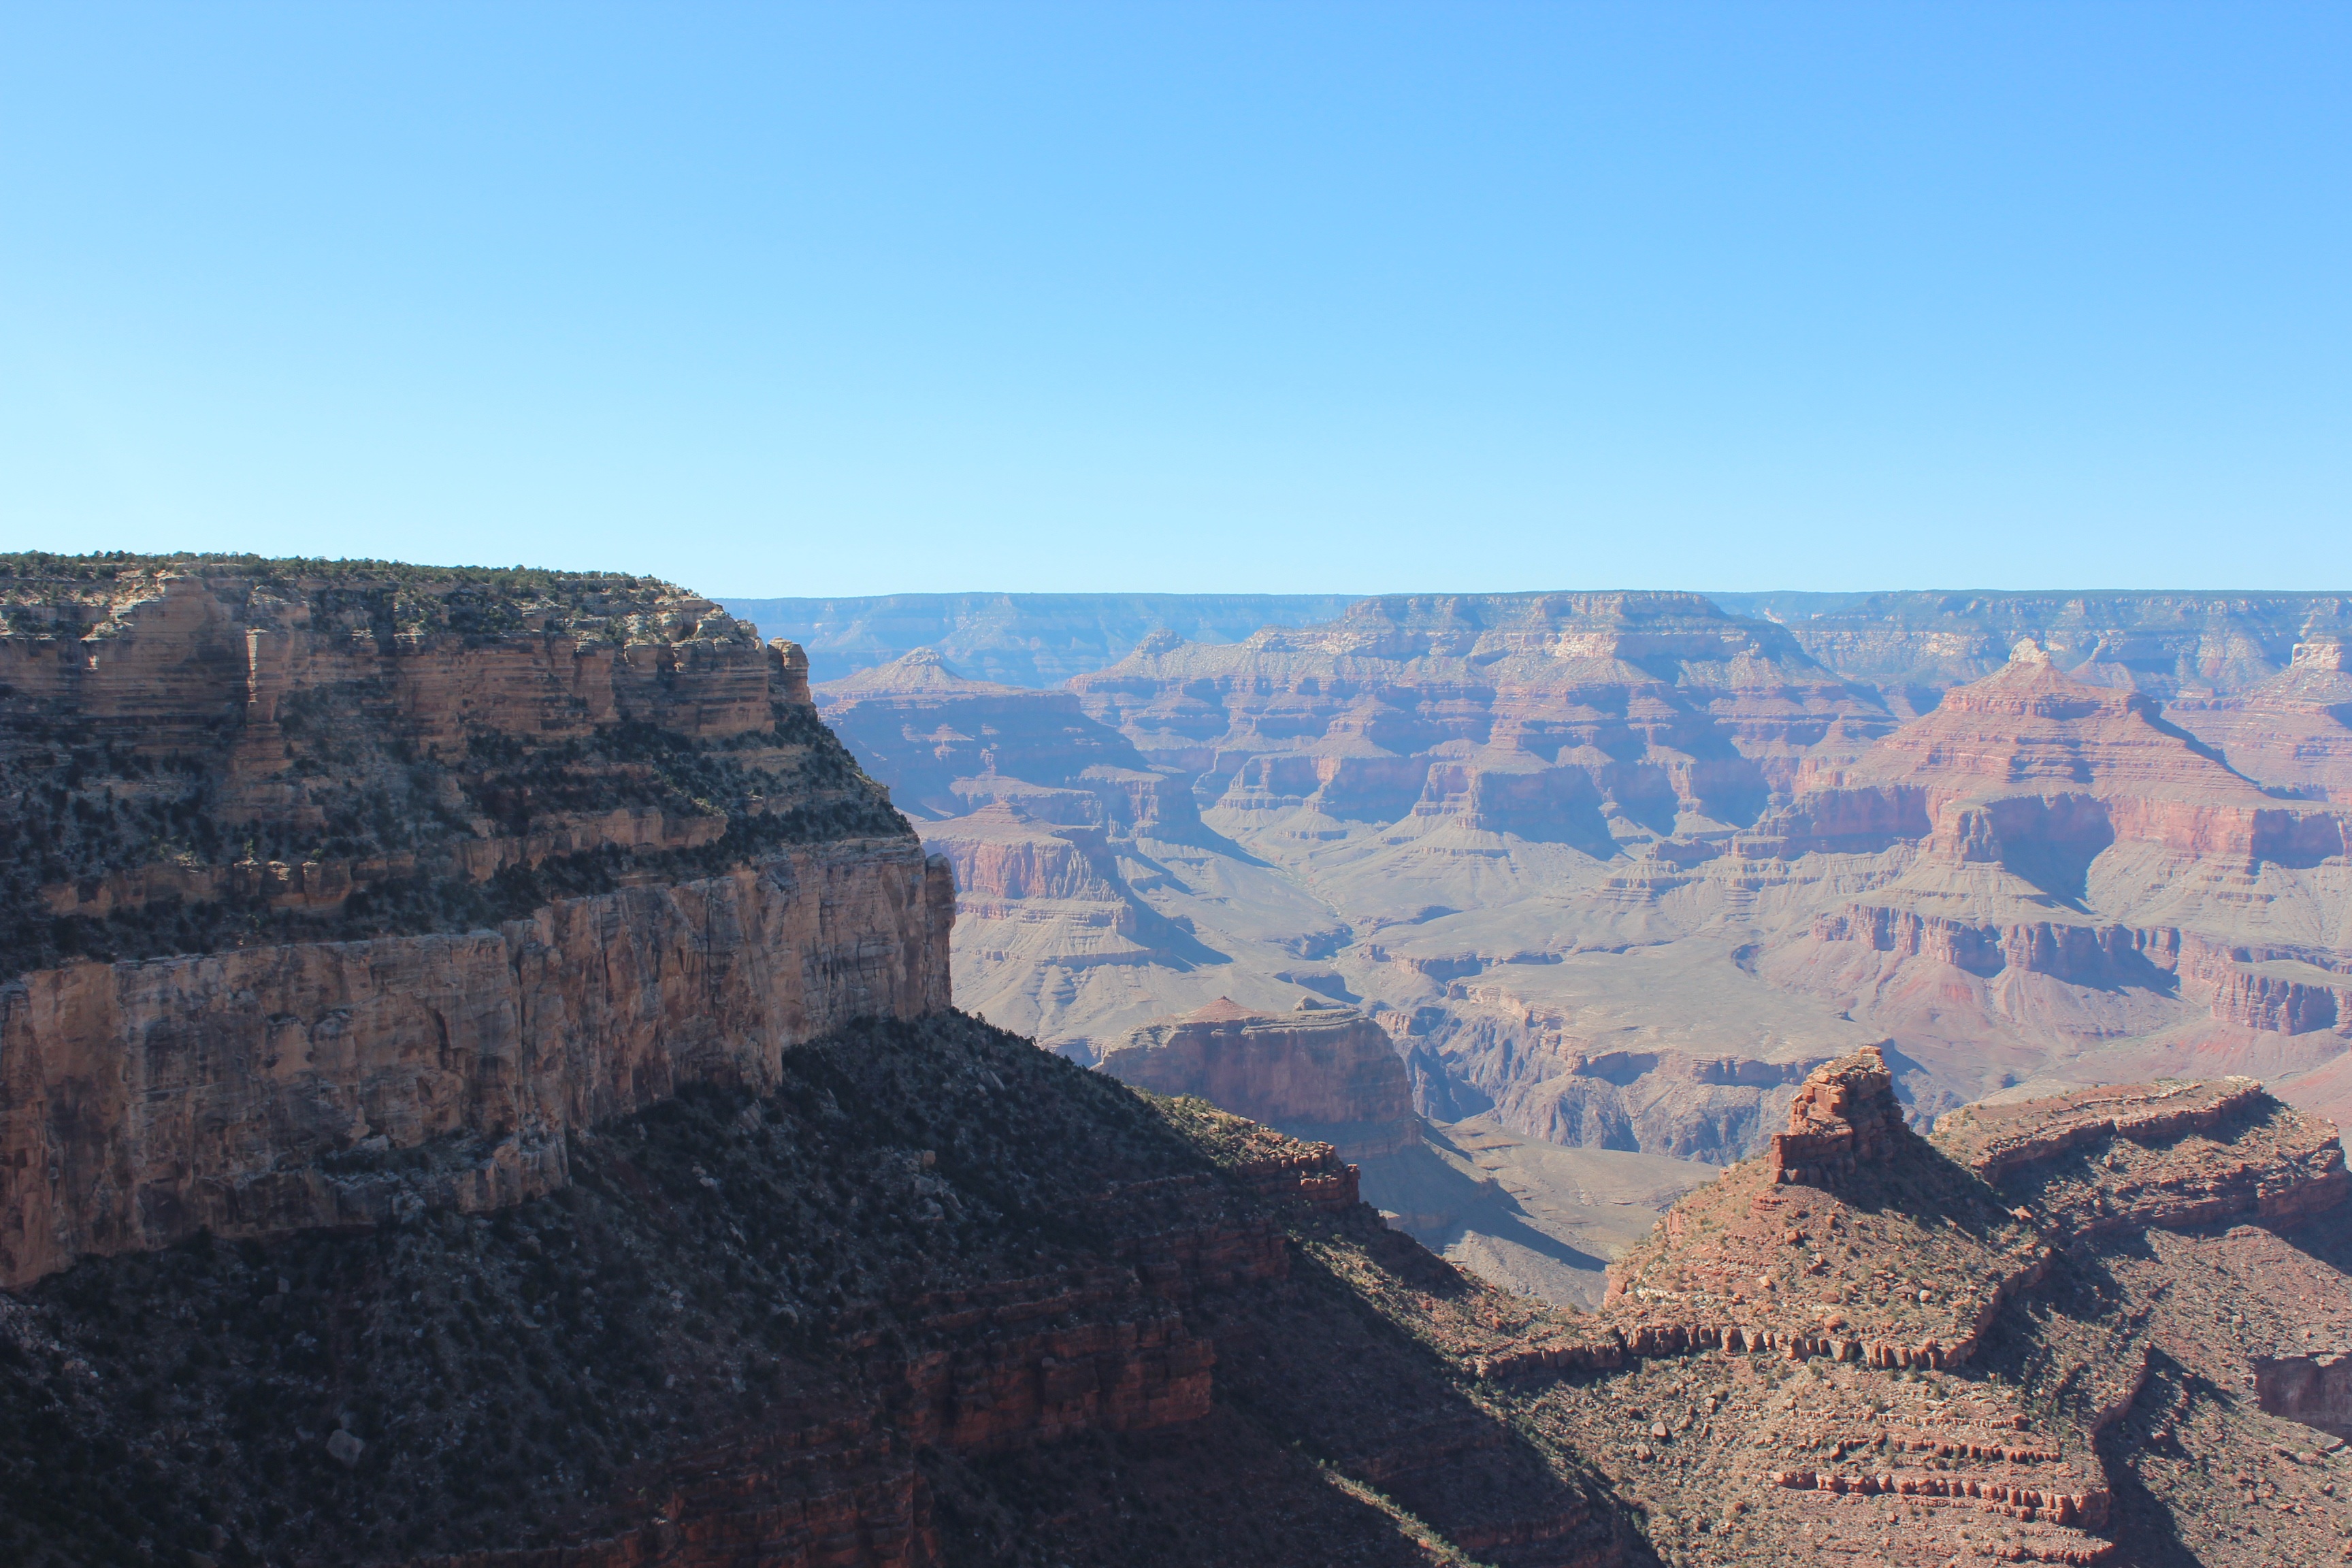
valley, formation, cliff, canyon, grand canyon, terrain, geology, mountains, badlands, wadi, landform, geographical feature